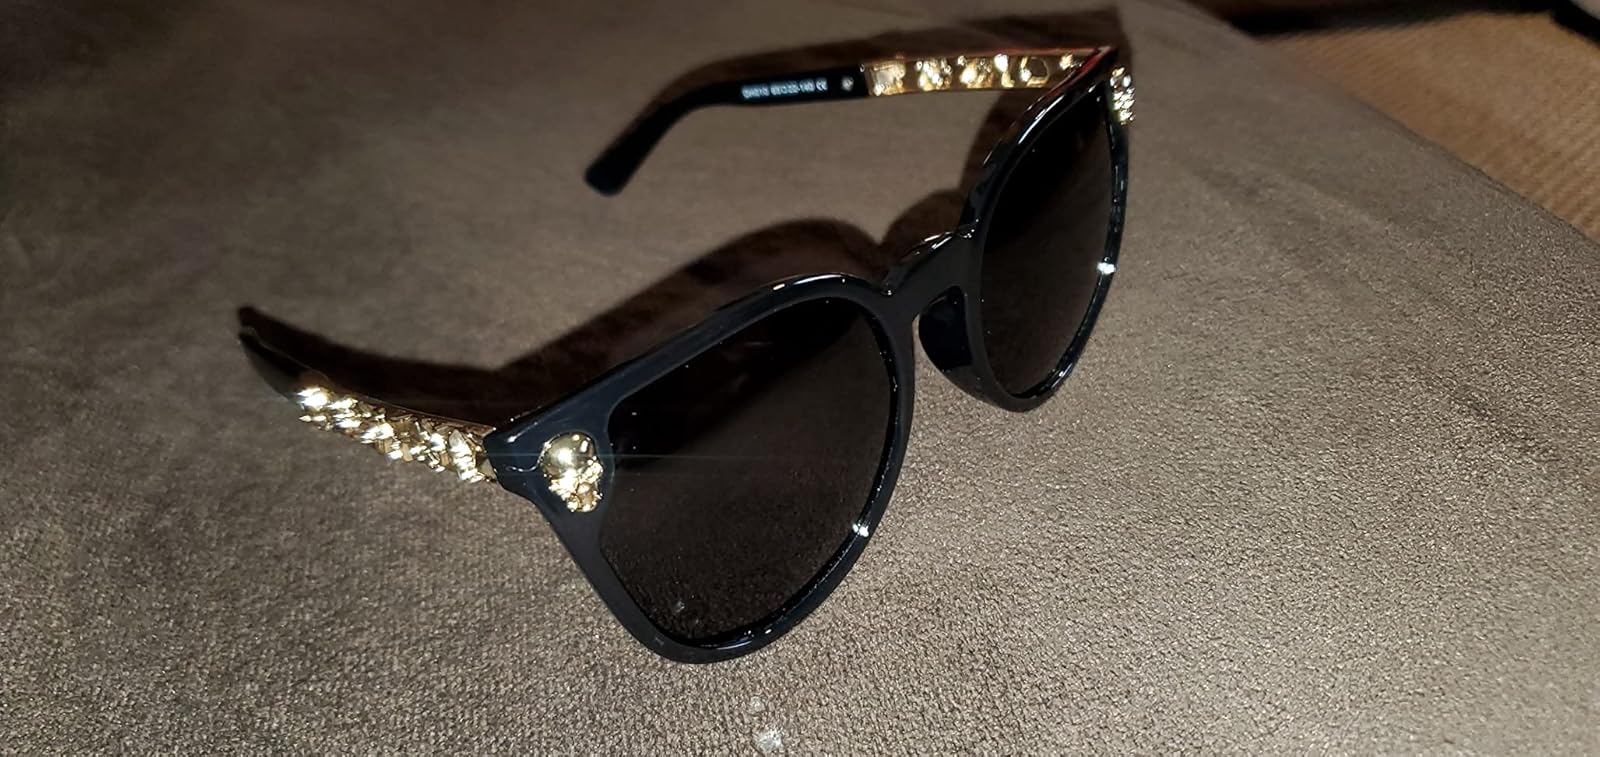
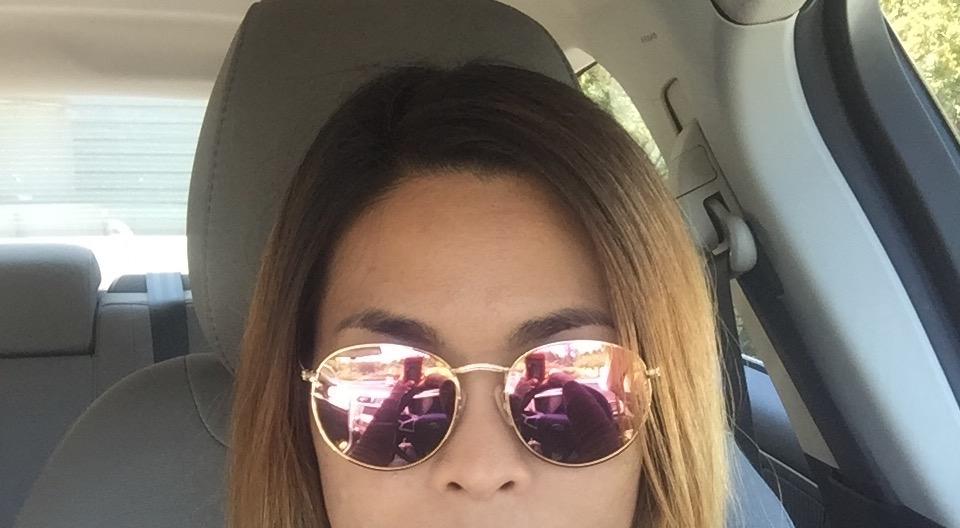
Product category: accessories_sunglasses
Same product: no